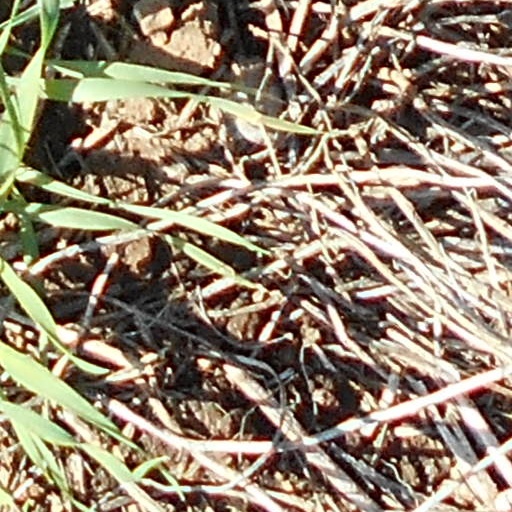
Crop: wheat